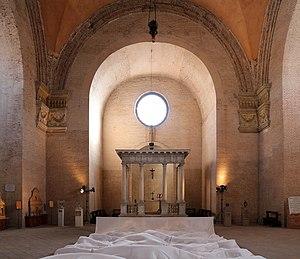
L'église Saint-Sébastien est un des édifices religieux de la ville de Mantoue, construit sur un projet de Leon Battista Alberti et situé non loin du Palais du Te.